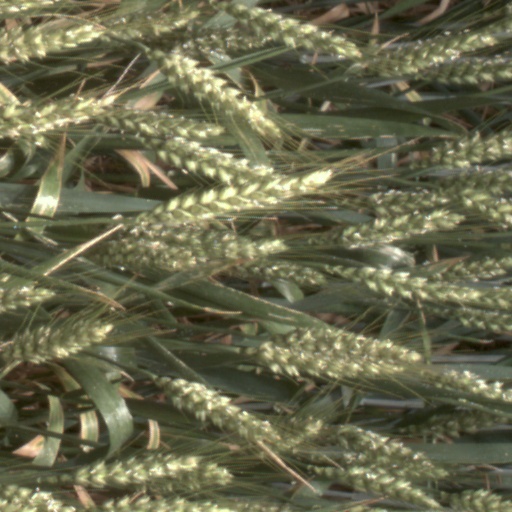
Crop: wheat